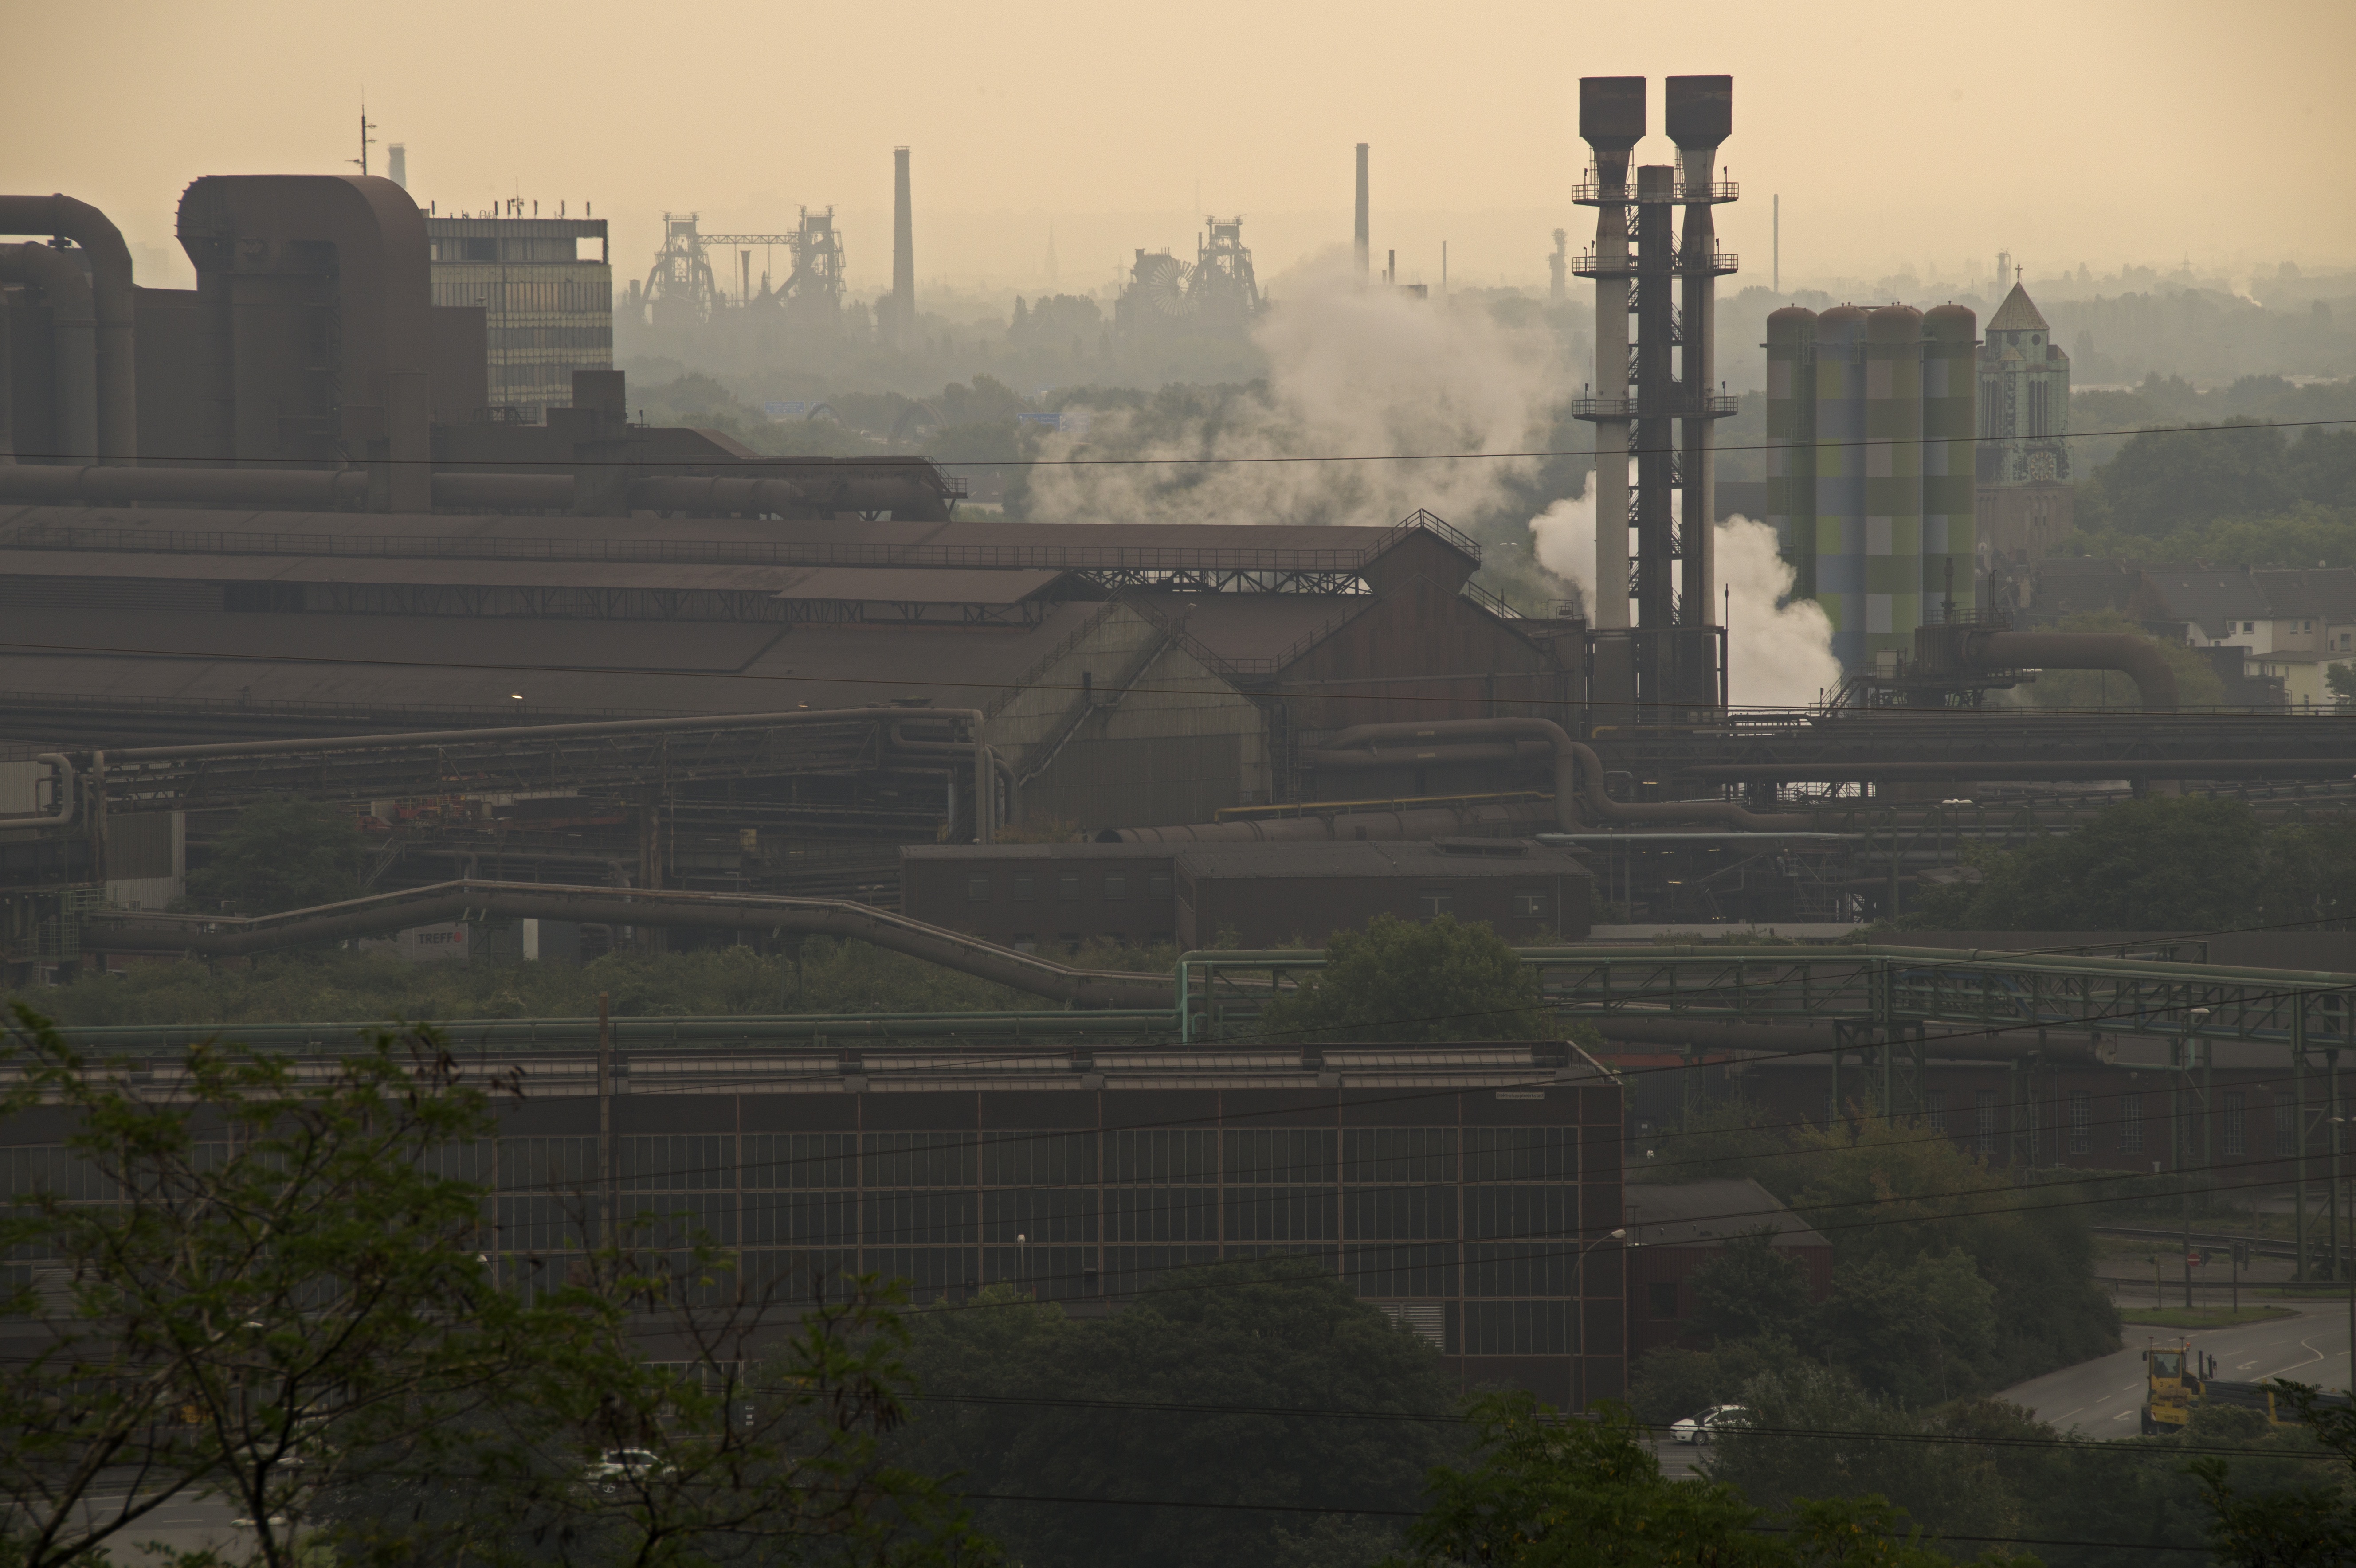
skyline, morning, city, skyscraper, smoke, cityscape, steel, transport, metal, chimney, factory, industry, waterway, germany, huge, pollution, duisburg, environmental protection, industrial plant, ruhr area, north rhine westphalia, aerial photography, blast furnace, heavy industry, steel mill, urban area, exhaust gases, thyssen, krupp, atmospheric phenomenon, human settlement, atmosphere of earth, tstg, tks, tkse, hamborn, ehb